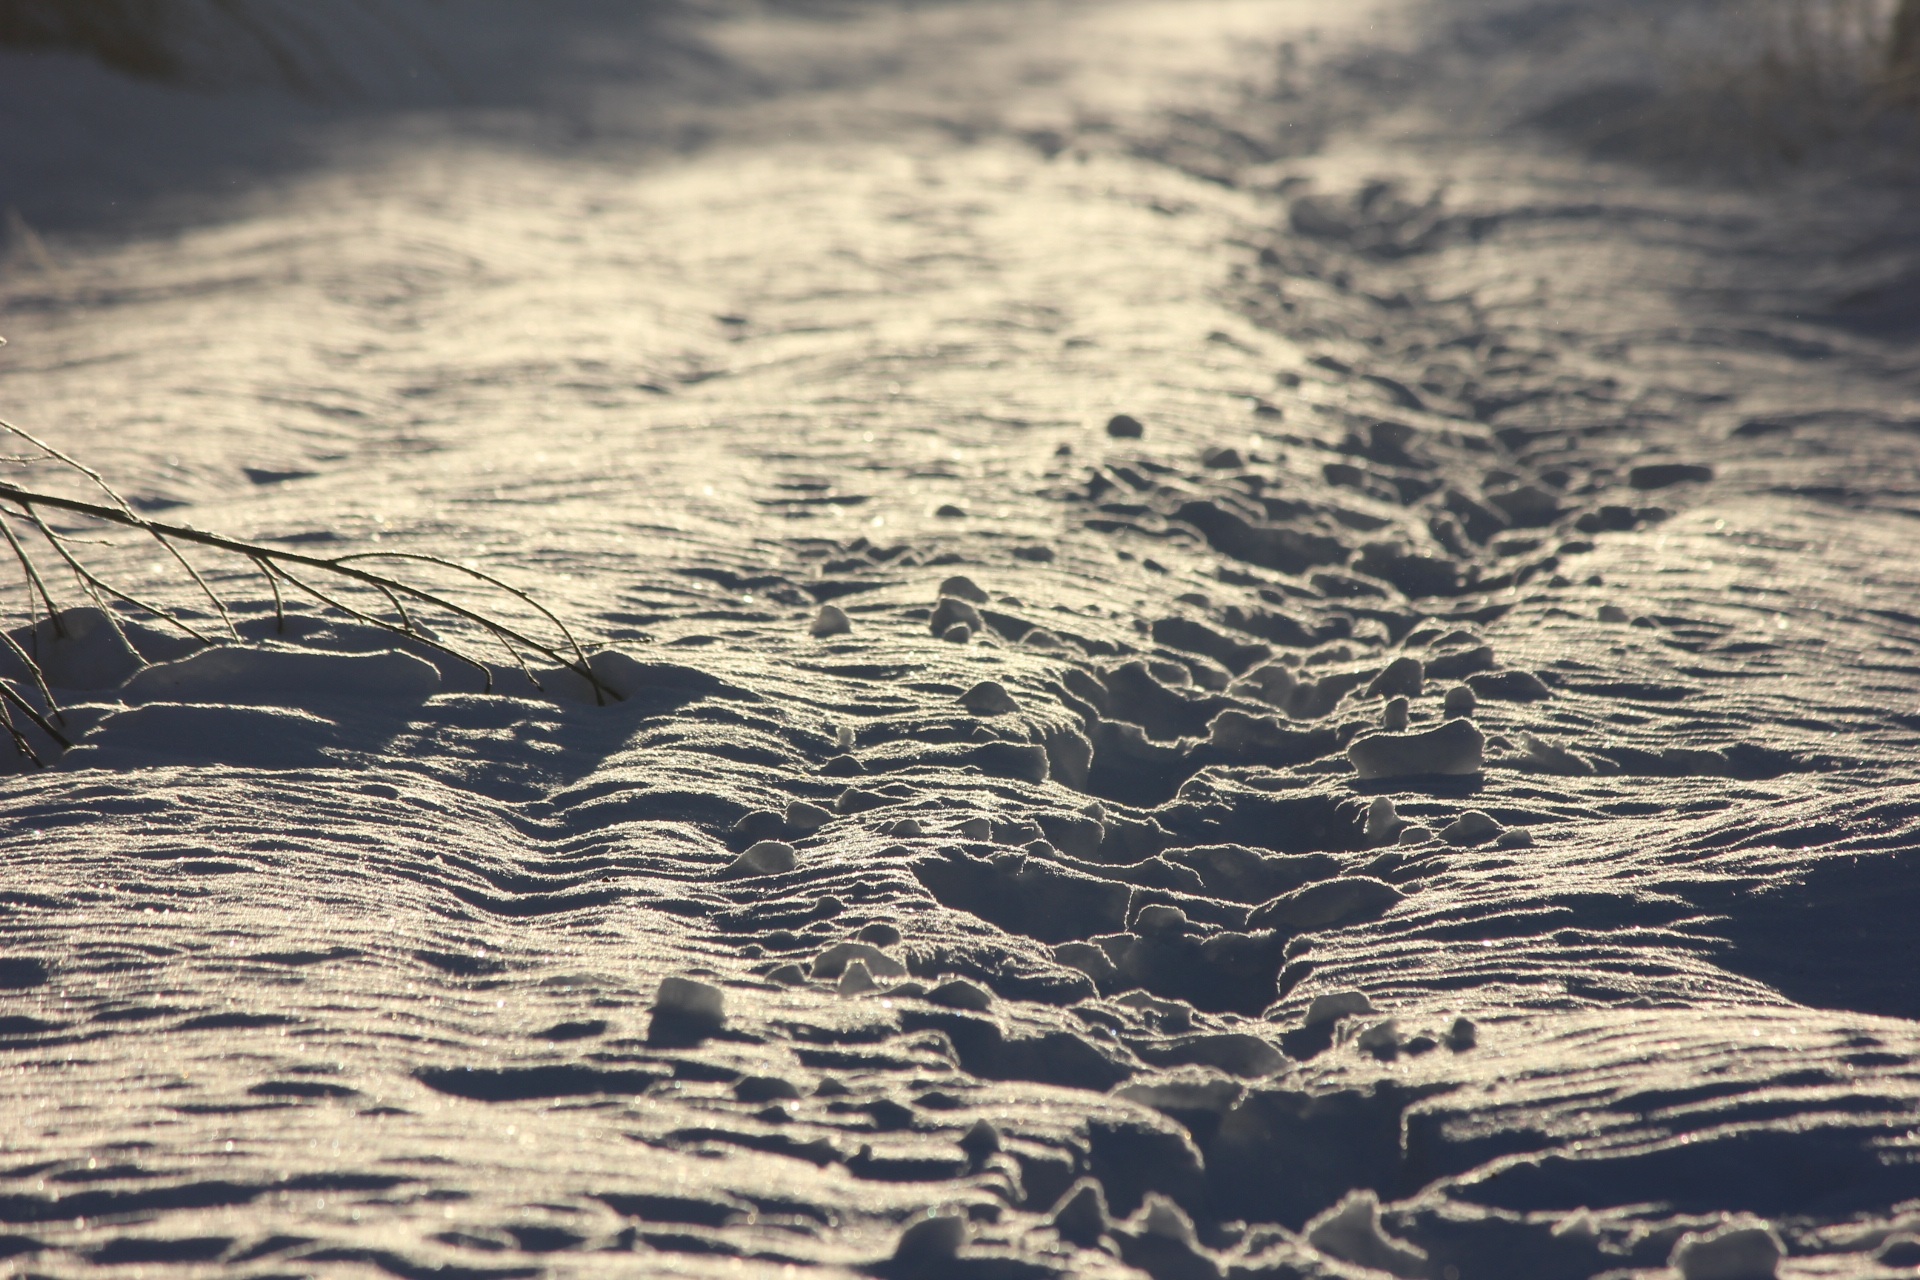
landscape, sea, water, sand, ocean, horizon, snow, winter, cloud, sky, white, photography, sunlight, texture, wave, atmosphere, ice, line, reflection, weather, snowy, monochrome, shape, the path, atmosphere of earth